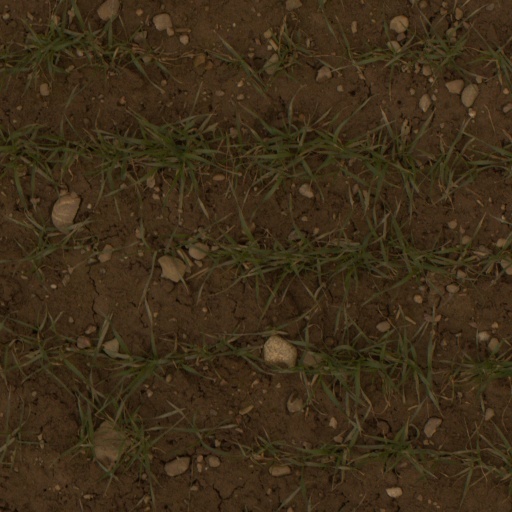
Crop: wheat